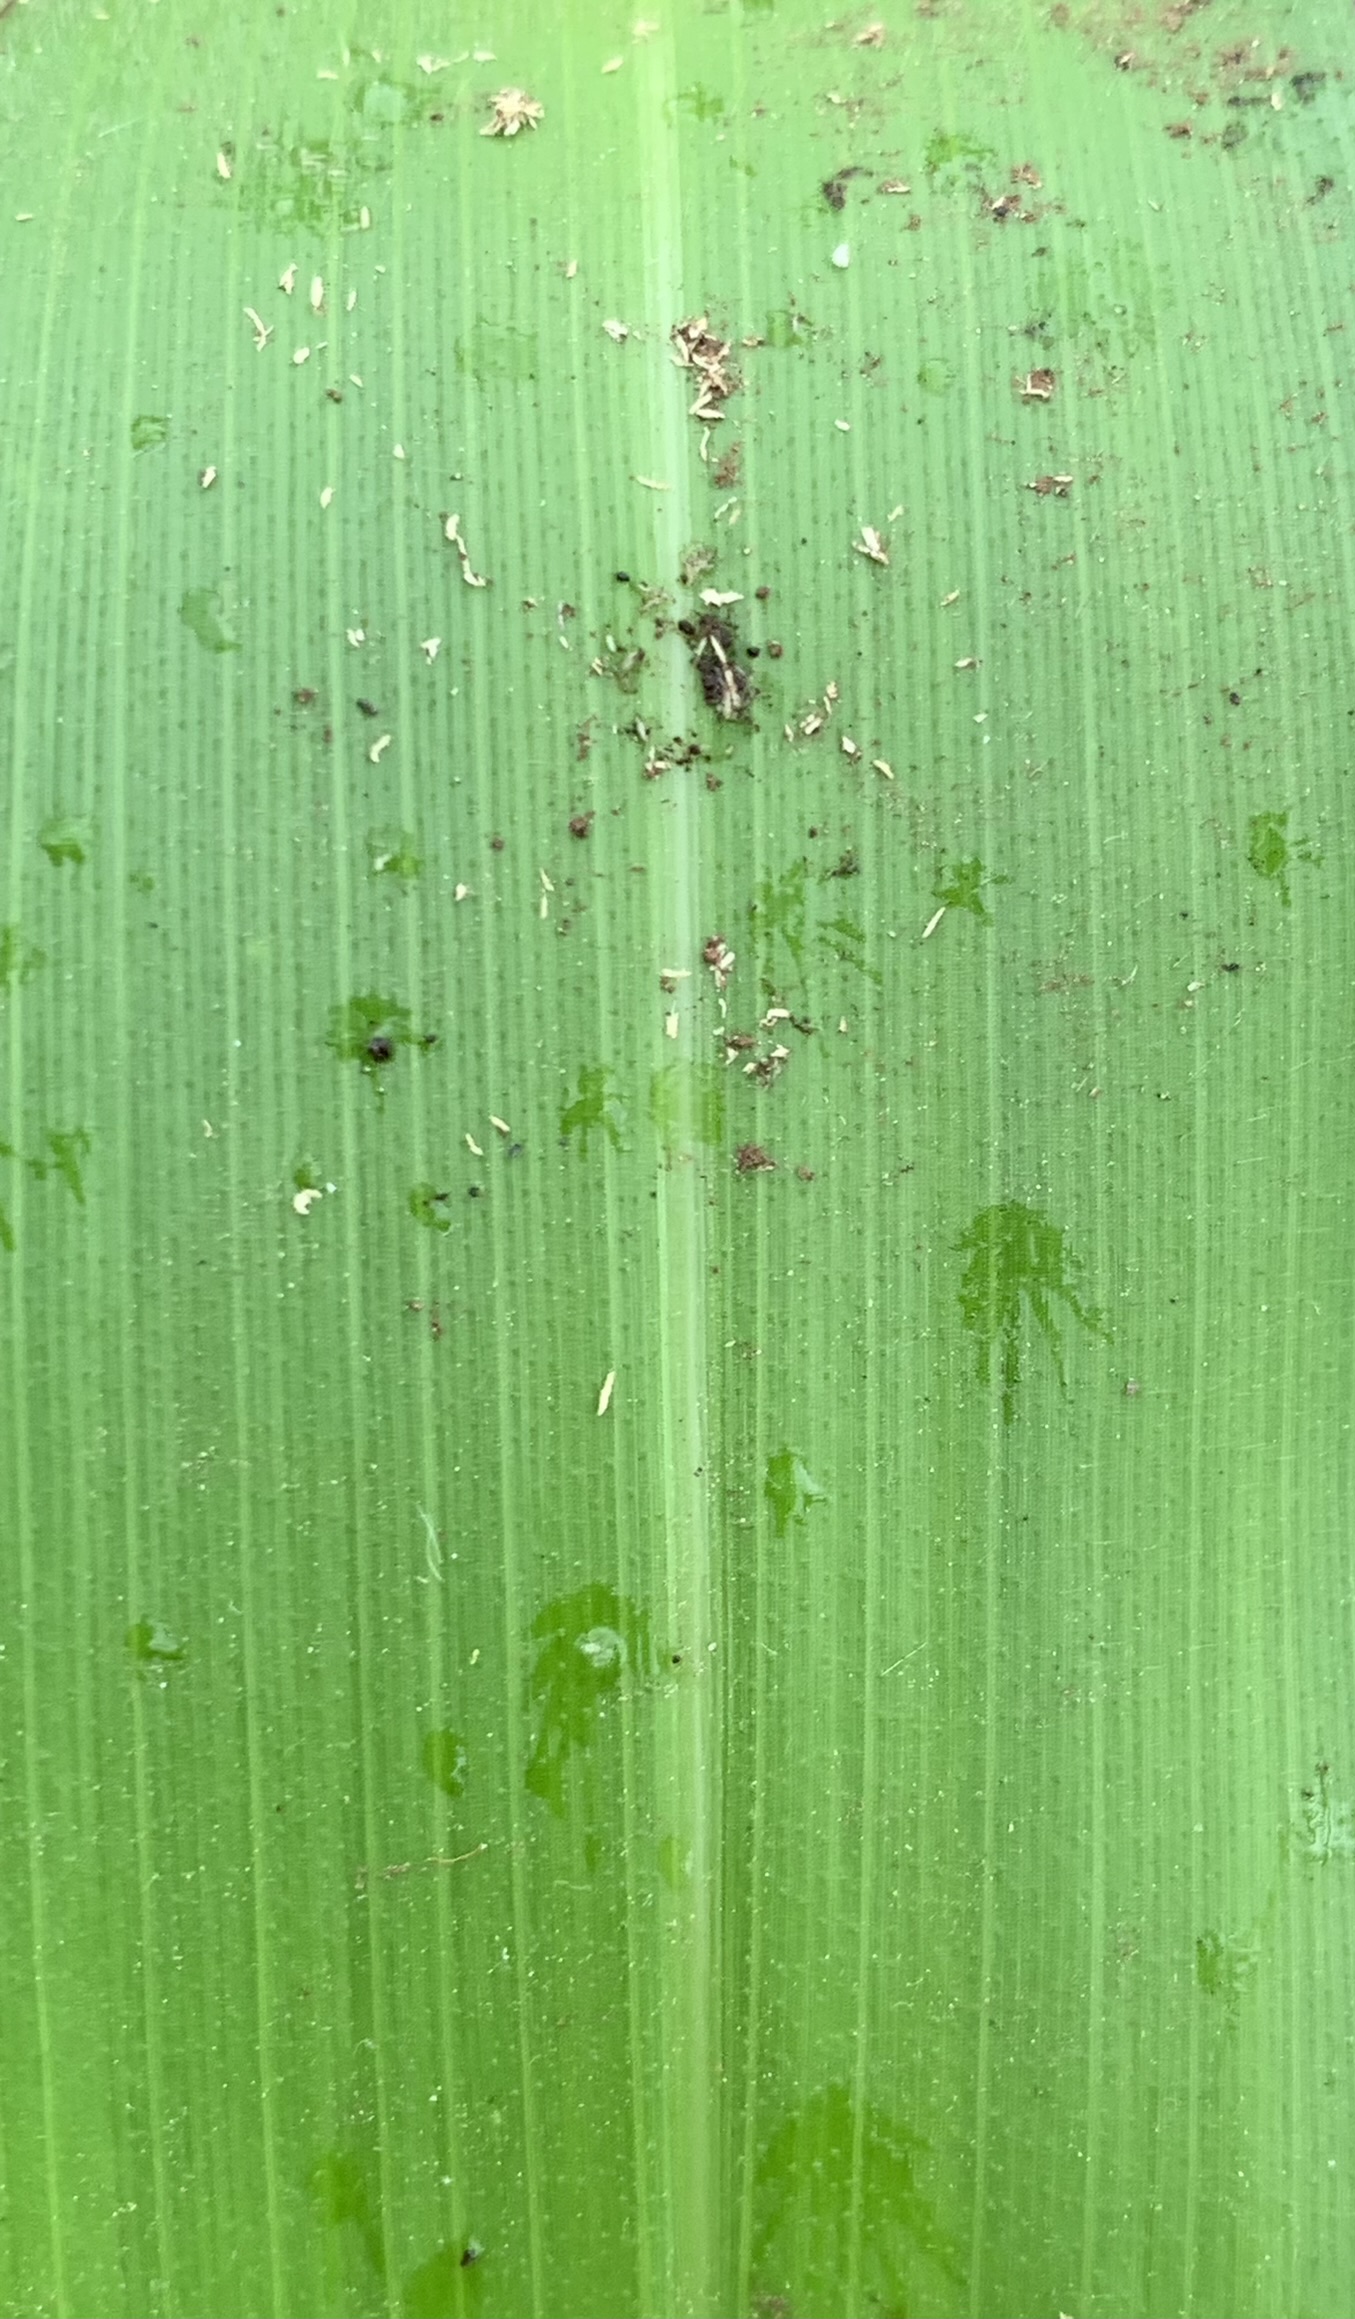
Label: Healthy